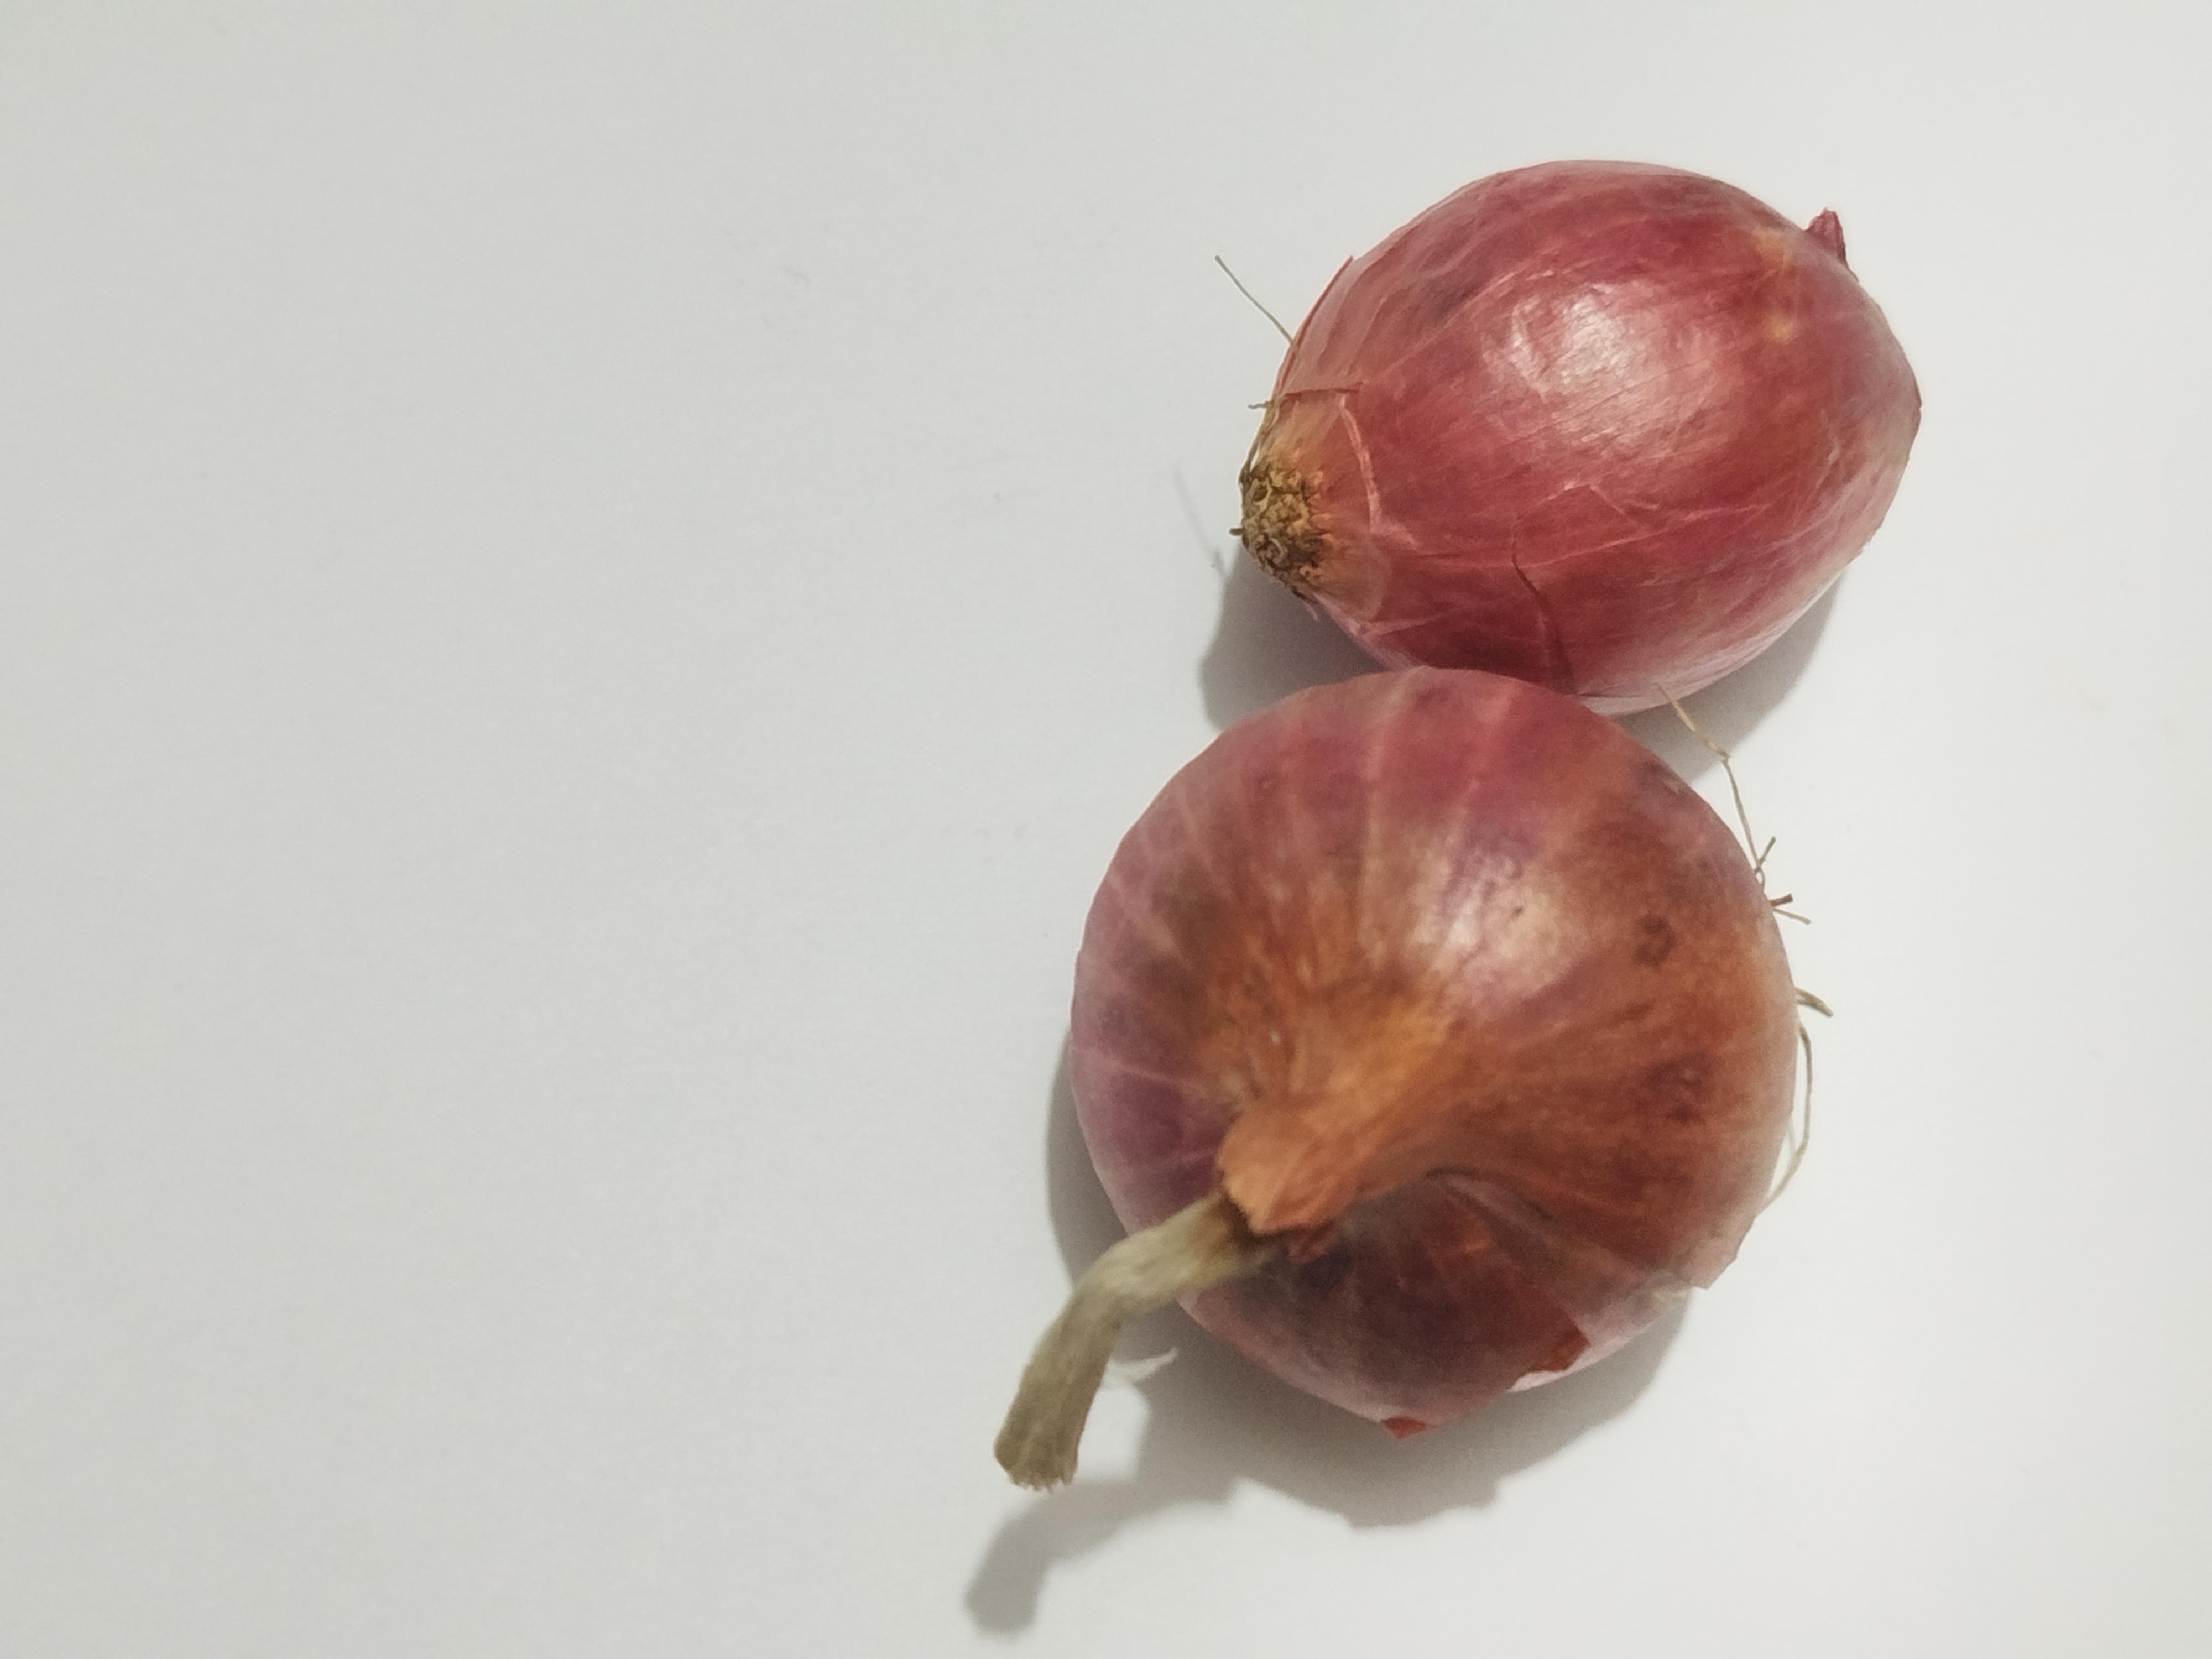
Label: Onion